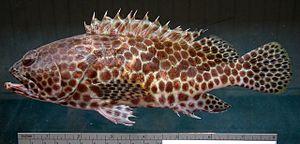
La biodiversité de la Nouvelle-Calédonie, un large groupe d'îles du Pacifique, est considérée comme la plus importante de la planète. L'île possède un niveau élevé d'endémisme, avec notamment beaucoup de plantes, d'insectes, d'oiseaux et de reptiles uniques. L'île n'a pas de mammifère à part des chauves-souris, et aucun amphibien. La biodiversité néocalédonienne est menacée par des espèces introduites, l'exploitation forestière, les incendies et le développement urbain et les gisements miniers. La Nouvelle-Calédonie a perdu de nombreuses espèces depuis que l'homme a posé le pied sur l'île, mais aucune ne s'est éteinte depuis le XVIᵉ siècle.
Epinephelus merra, communément nommé Mérou gâteau de cire ou Loche rayon de miel entre autres noms vernaculaires, est une espèce de poissons marins de la famille des Serranidae.